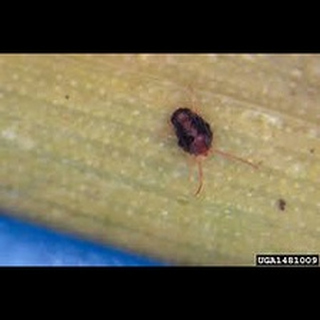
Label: wheat_mite